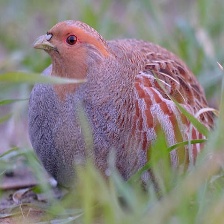
Species: GRAY PARTRIDGE
Scientific name: PERDIX PERDIX
ImageNet parent category: partridge